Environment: lab
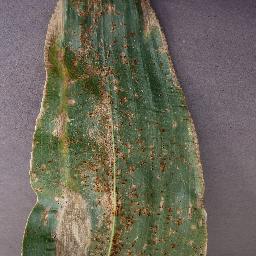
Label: northern_corn_leaf_blight